Emmanuel Deutz

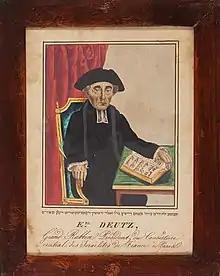
19th century portrait of Emmanuel Deutz

Deutz served as a rabbi in Koblenz, Germany. He served as the Chief Rabbi of France from 1810 to 1842. Nevertheless, Deutz was not a fluent French speaker.